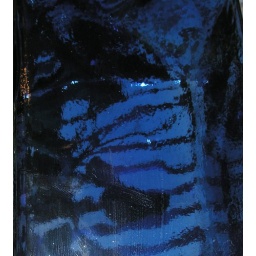
Blue bottle in the kitchen window